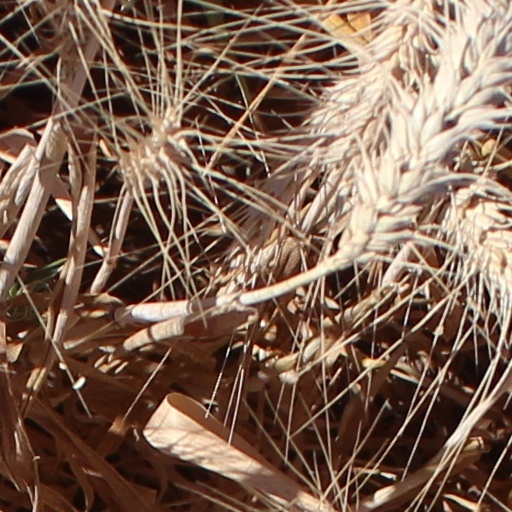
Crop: wheat